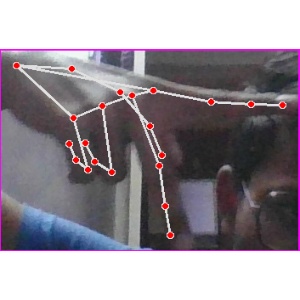
अक्षर: प